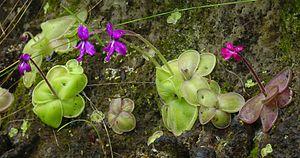
Pinguicula moranensis est une espèce de plantes carnivores en rosette, vivace, herbacée, de la famille des Lentibulariaceae, originaire du Mexique et du Guatemala.